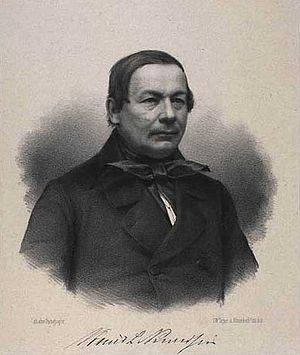
Knud Lausten Knudsen
Knud Lausten Knudsen var en dansk godsejer og politiker.